Romani culture

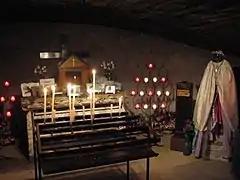
The cult of Saint Sara in the shrine of Saintes-Maries-de-la-Mer, Southern France, is a devotion associated with Catholic Romanies.

The Romani practice of child marriage in certain countries of southeastern Europe has generated substantial controversy across the world. In 2003, one of the many self-styled Romani "kings", Ilie Tortică, prohibited marriage before the parties were of legal age in their country of residence. A Romani patriarch, Florin Cioabă, ran afoul of Romanian authorities in late 2003 when he married off his youngest daughter, Ana-Maria, at the age of twelve, well below the legal marriageable age.